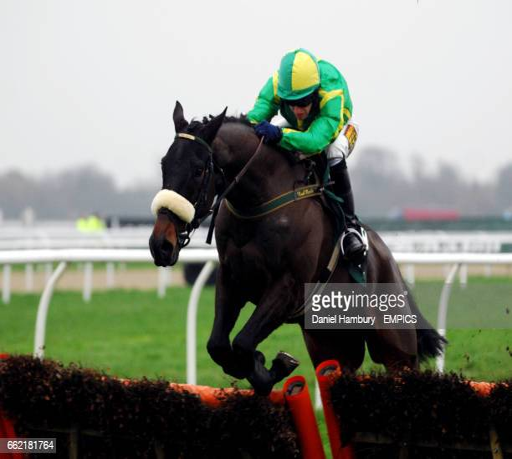
jockey wins as they clear the last fence in the third race of the day